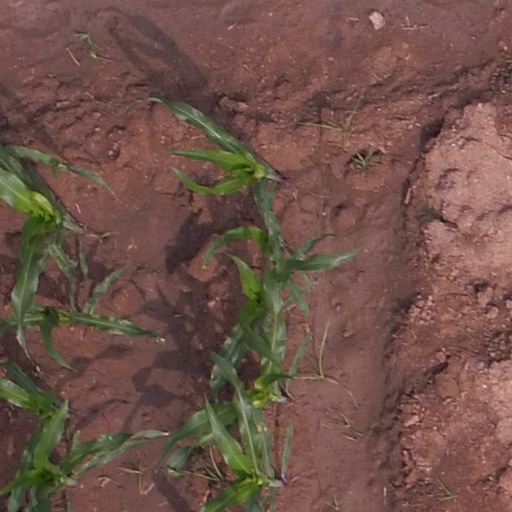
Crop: maize; corn